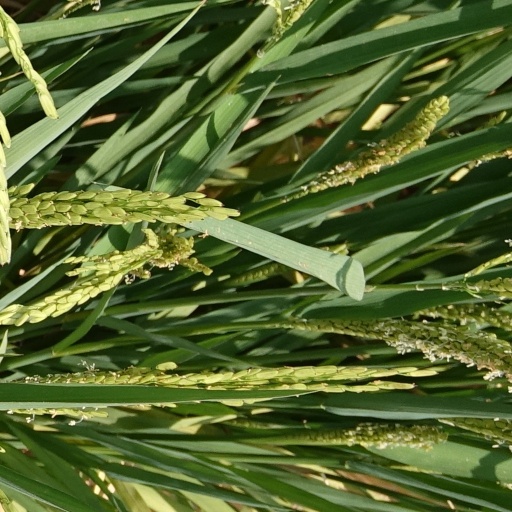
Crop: rice